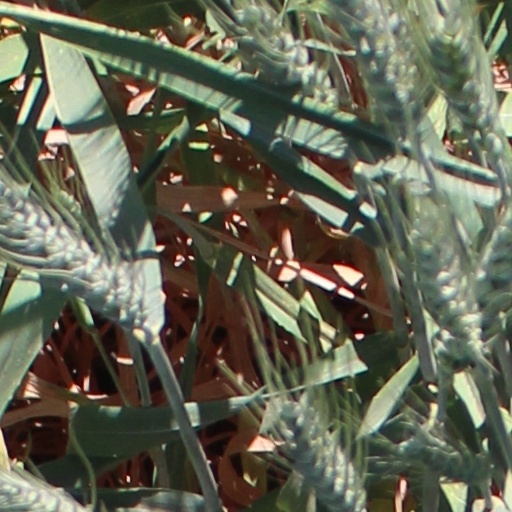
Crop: wheat